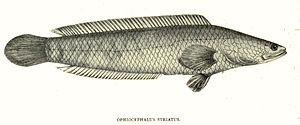
Channa striata ou tête-de-serpent, est une espèce de poissons de la famille des Channidae.